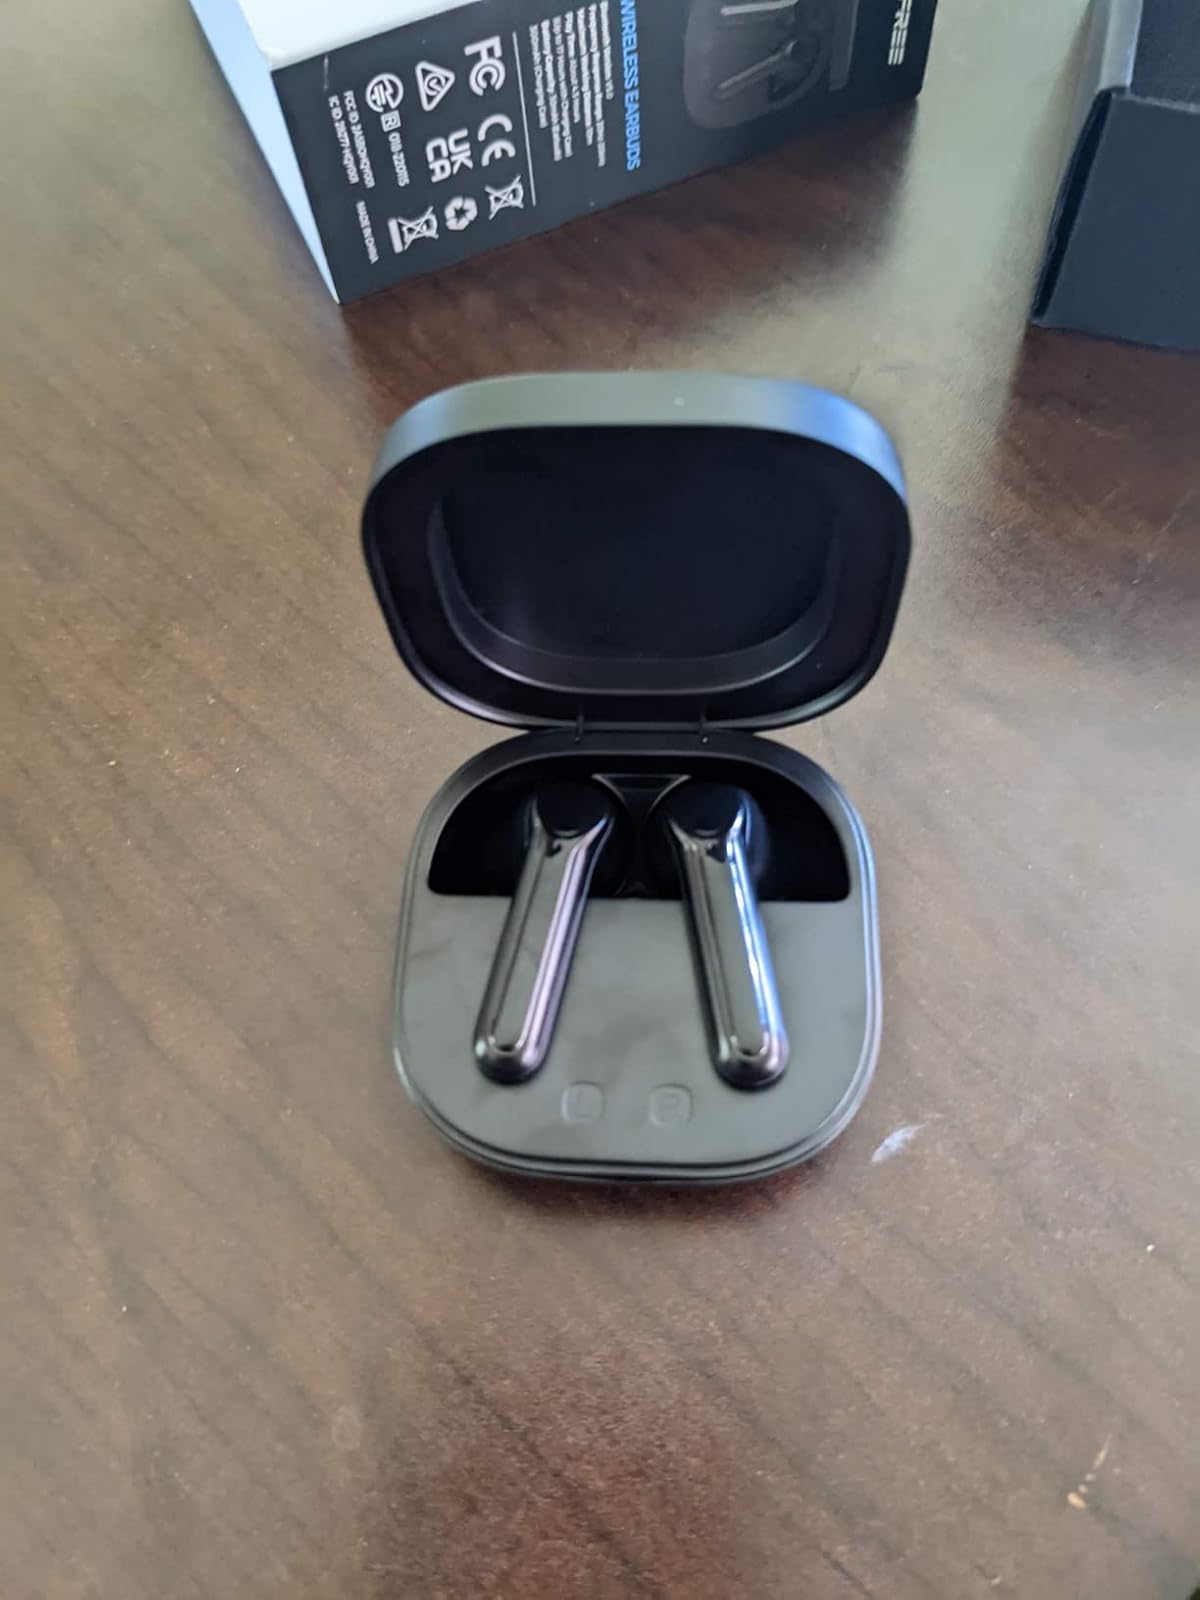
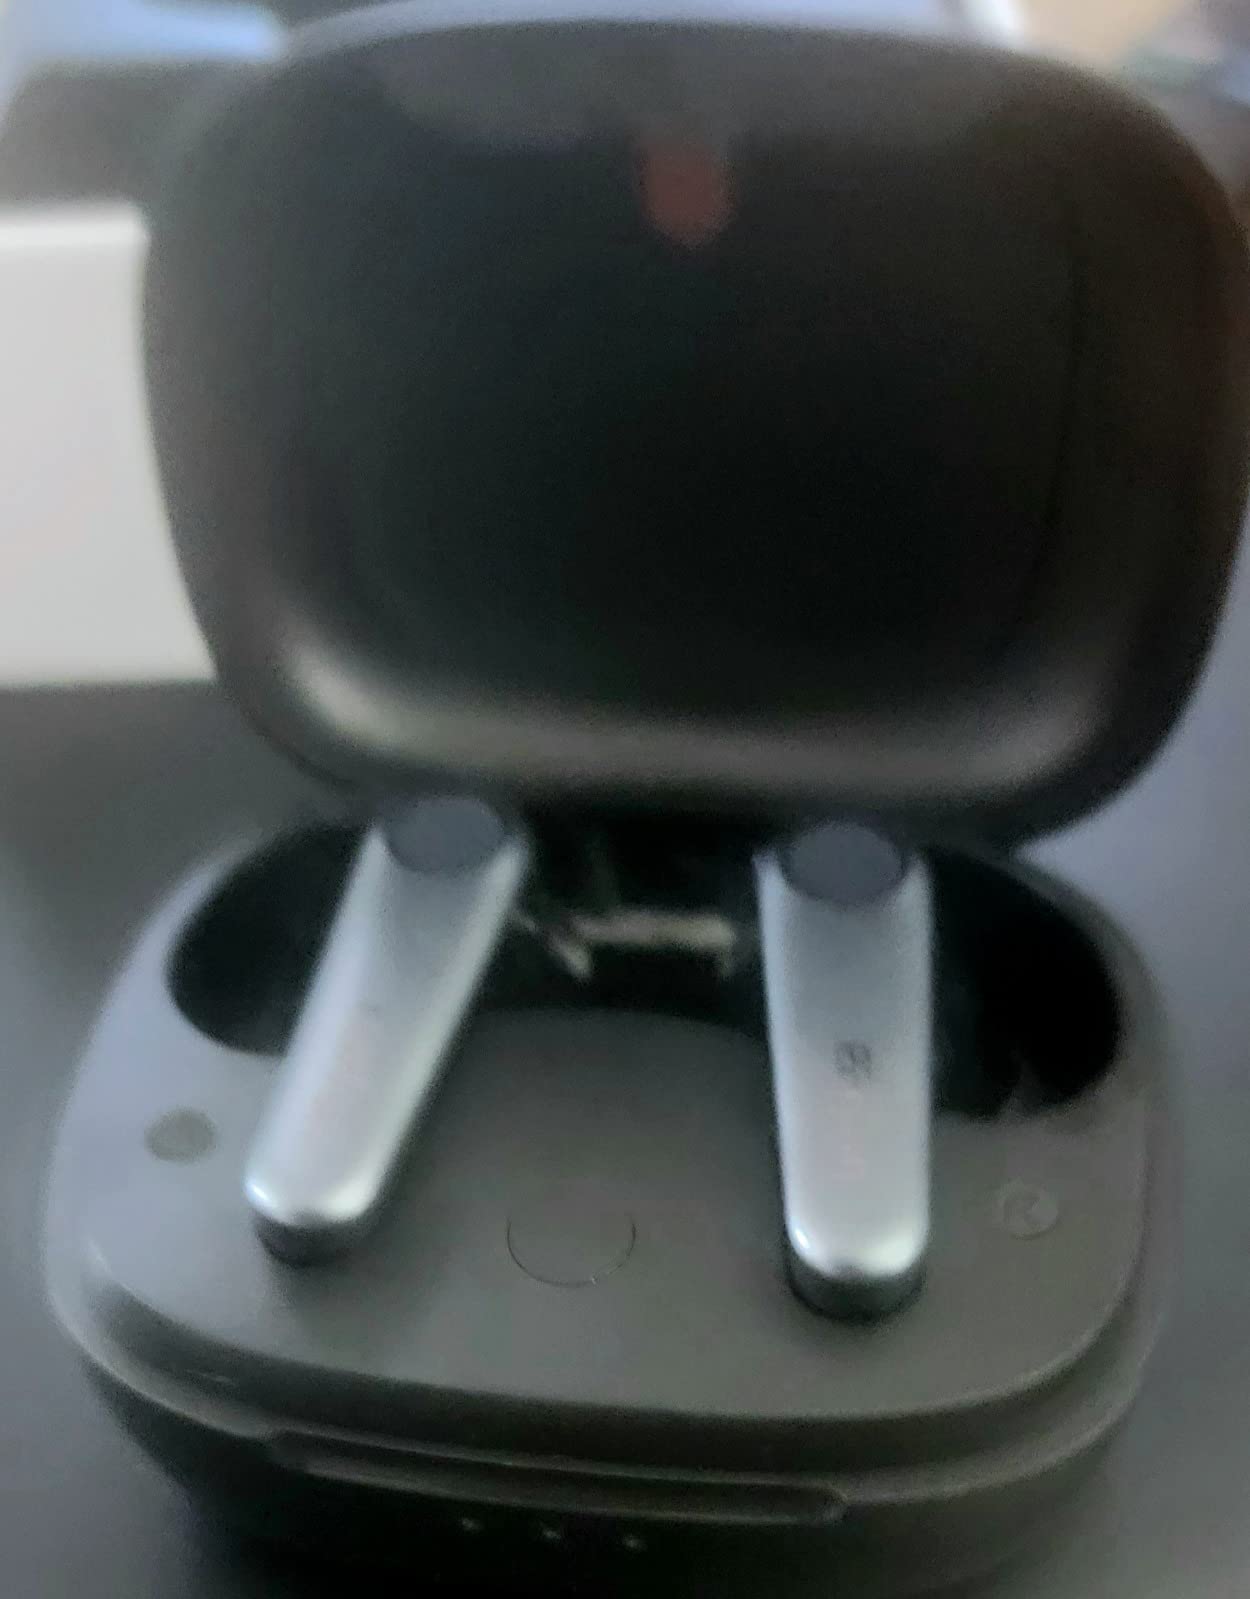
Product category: earbuds
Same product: no